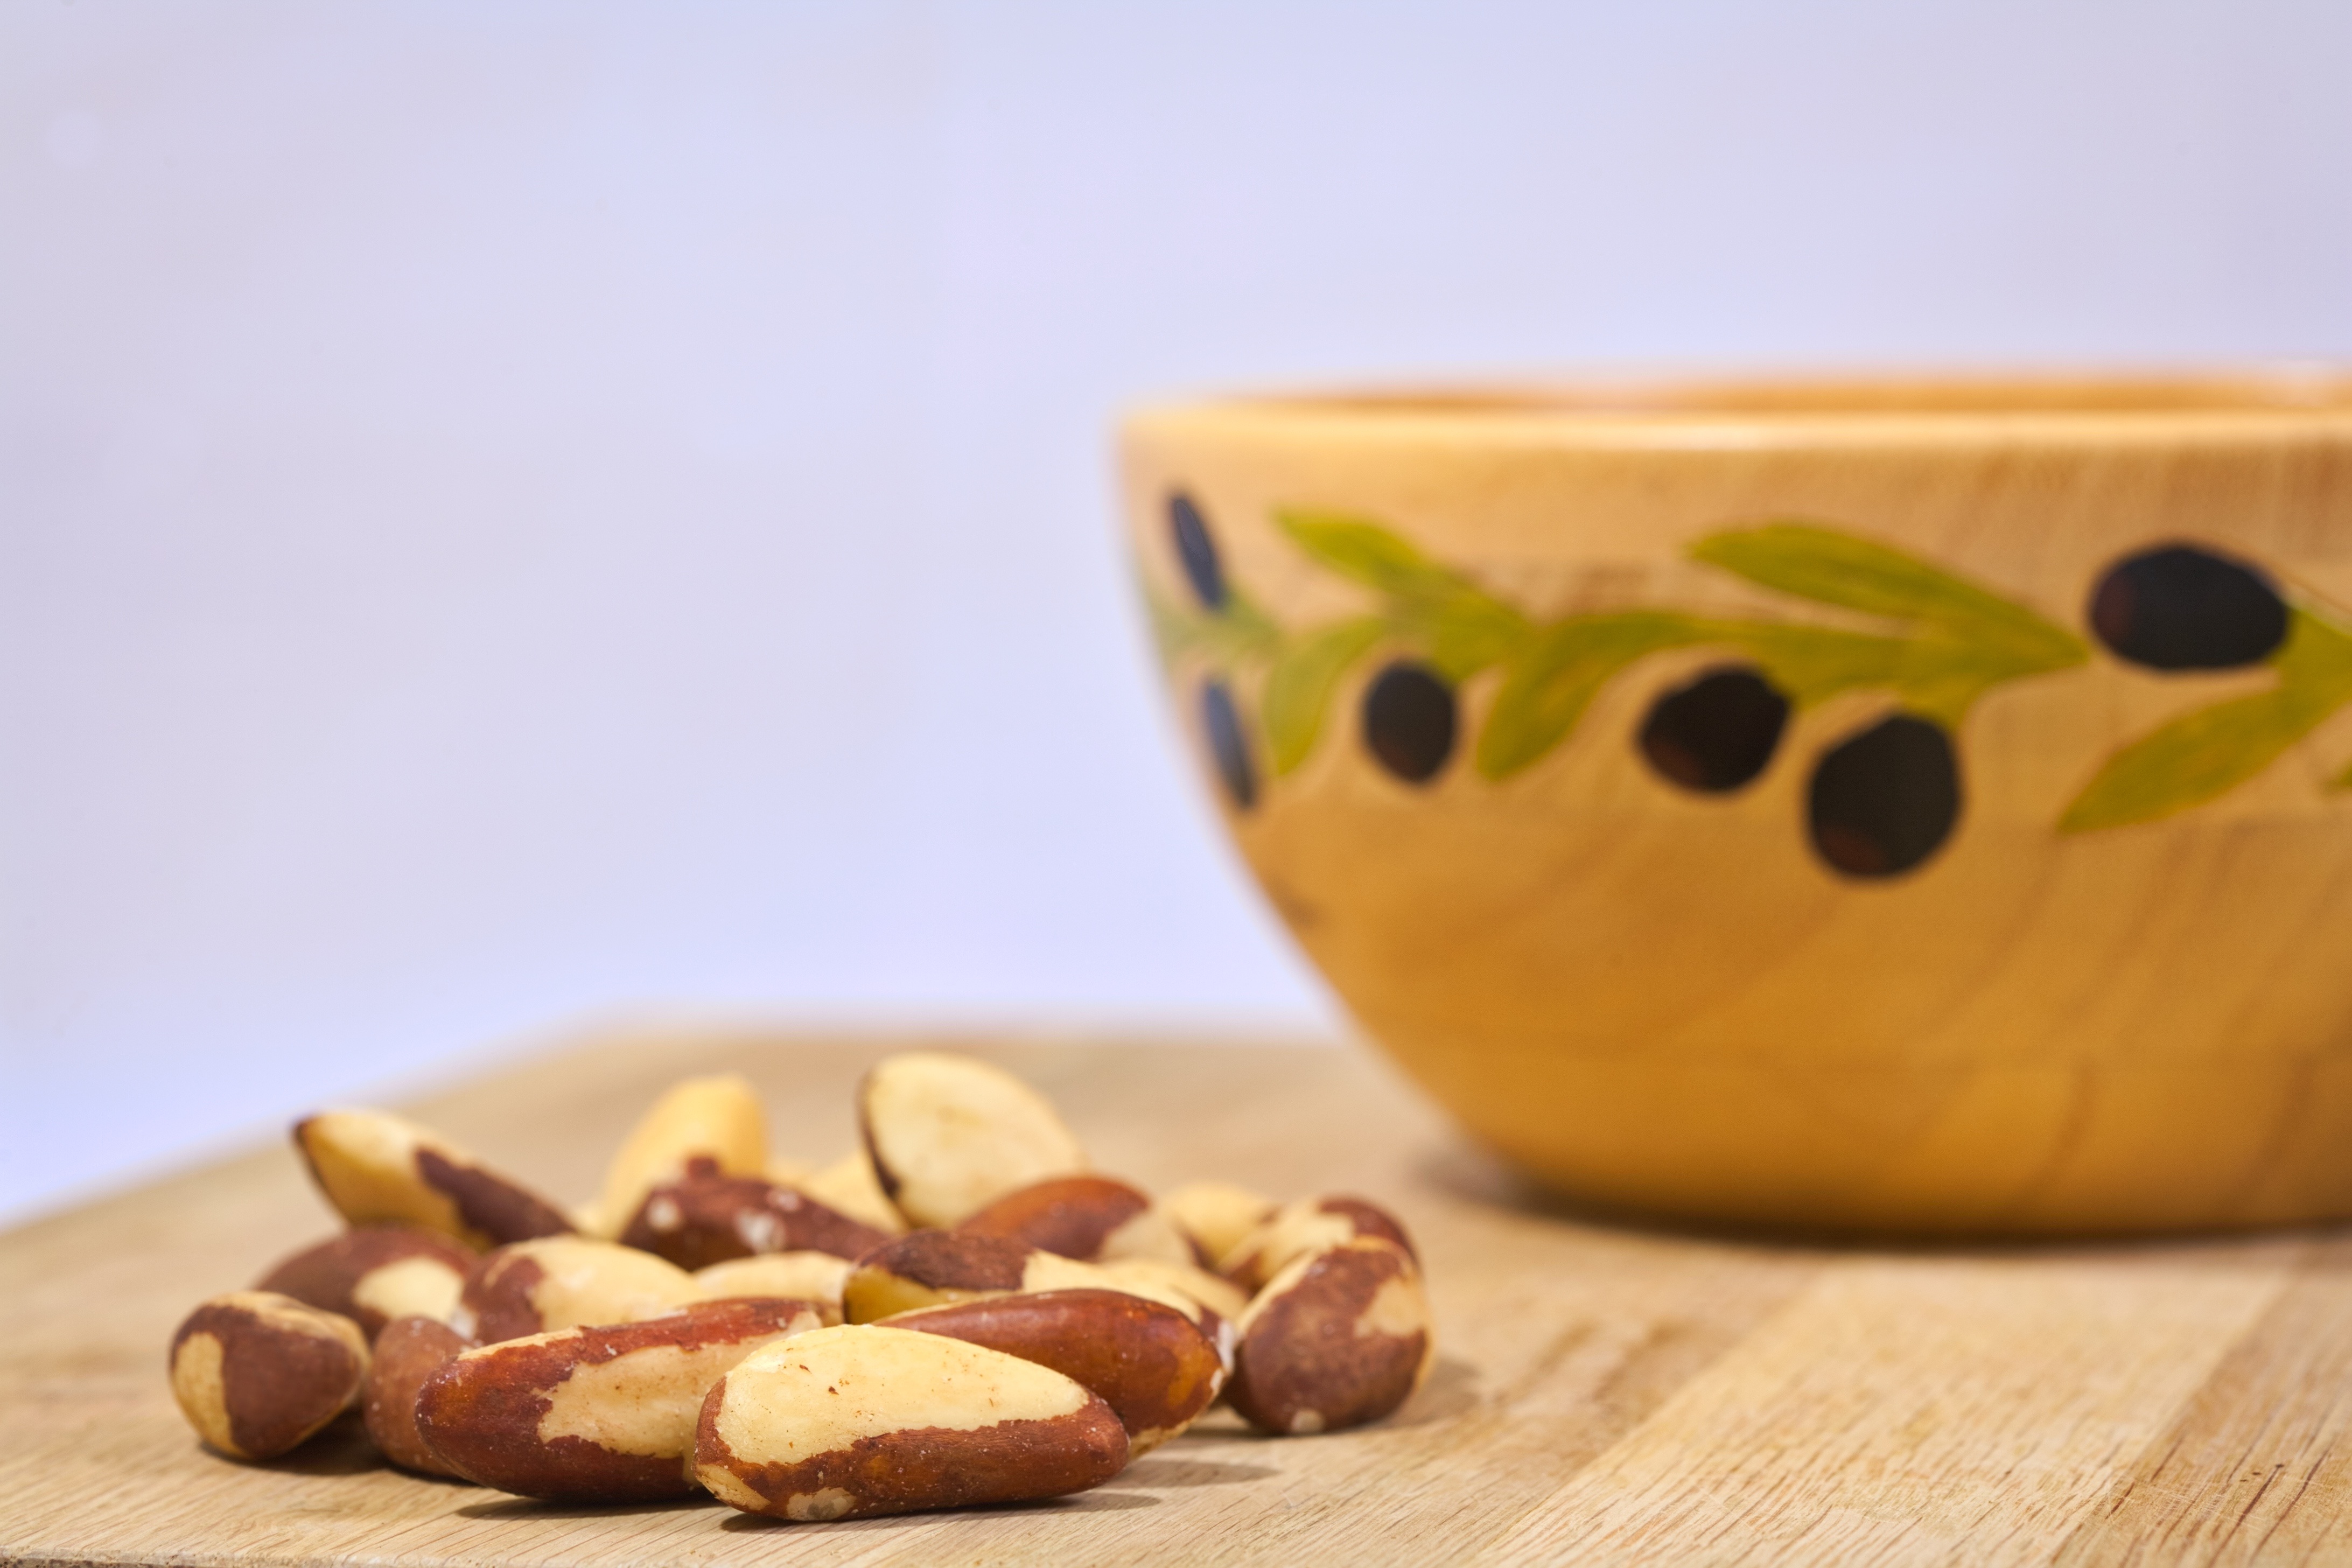
nature, plant, fruit, dry, meal, food, produce, natural, breakfast, healthy, snack, health, coconut, nuts, calcium, vegan, vegetarian, iron, minerals, brazil, diet, vitamins, manganese, zinc, selenium, flavor, flowering plant, superfood, land plant, phosphorus, potassium, b complex, thiamin, riboflavin, pantothenic acid, niacin, folate, pyridoxine, vitamin e